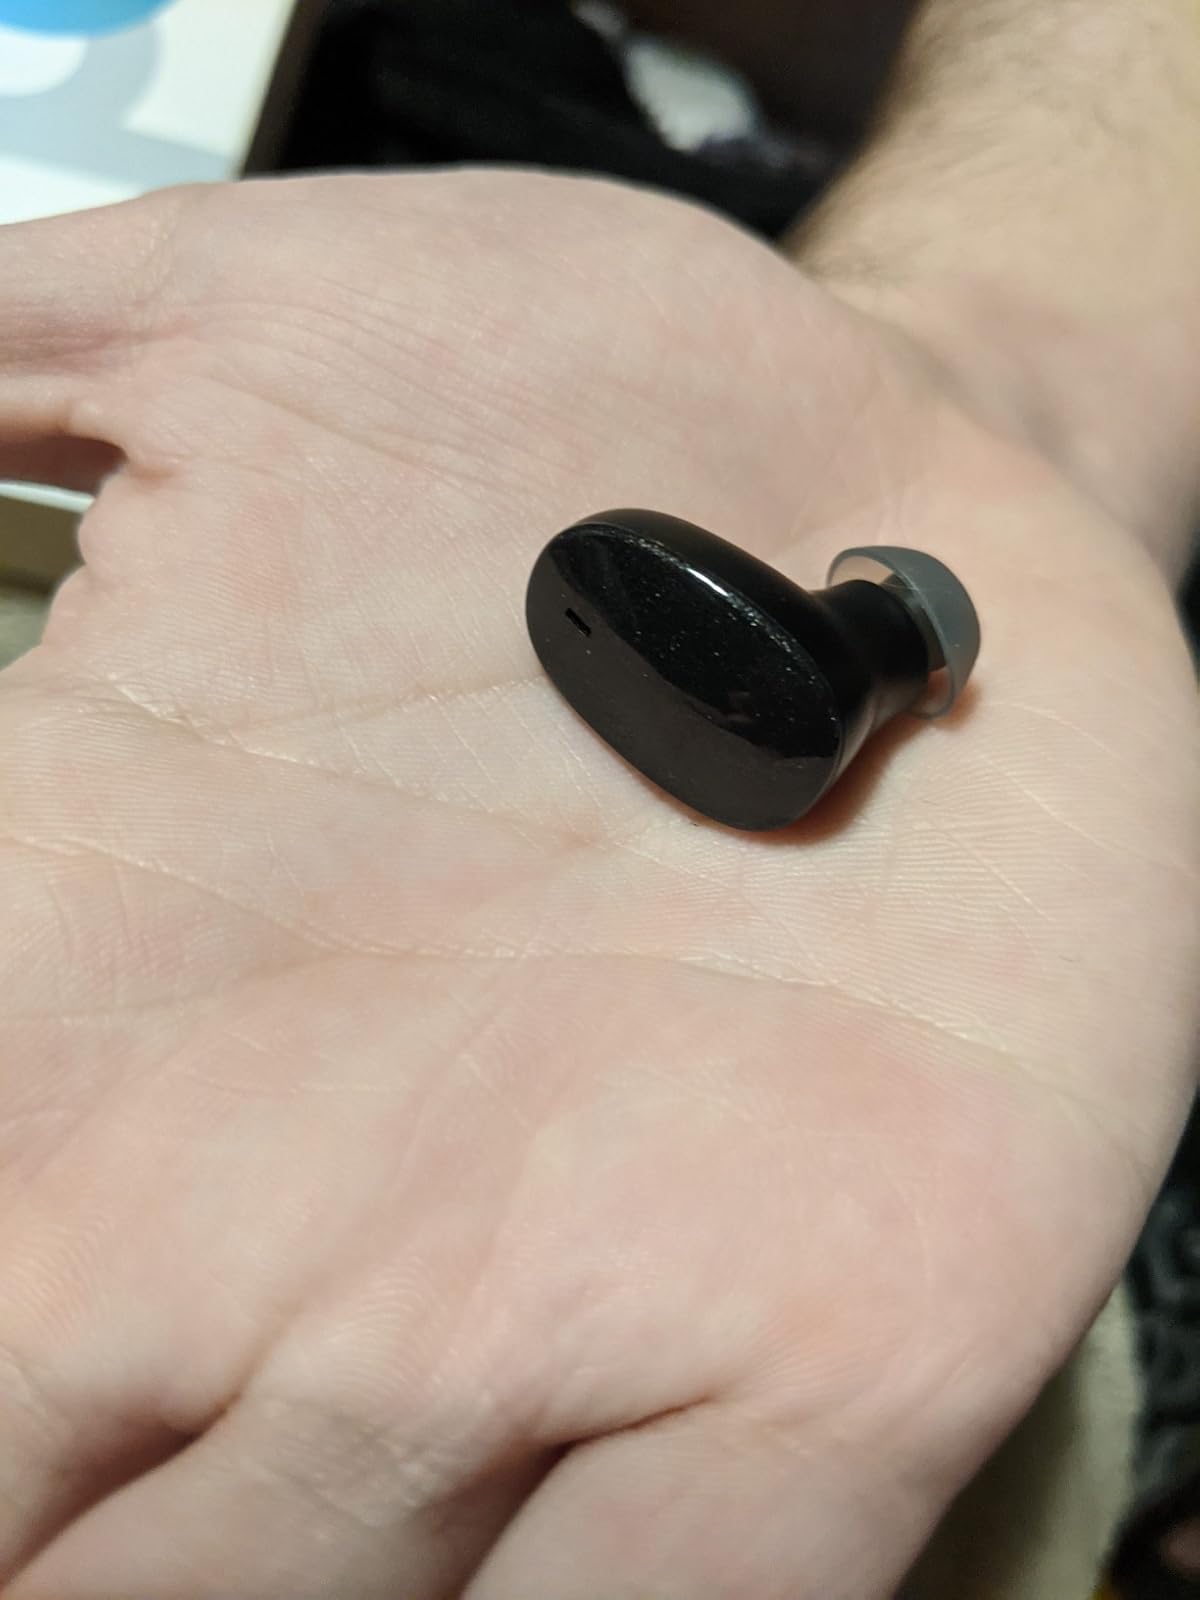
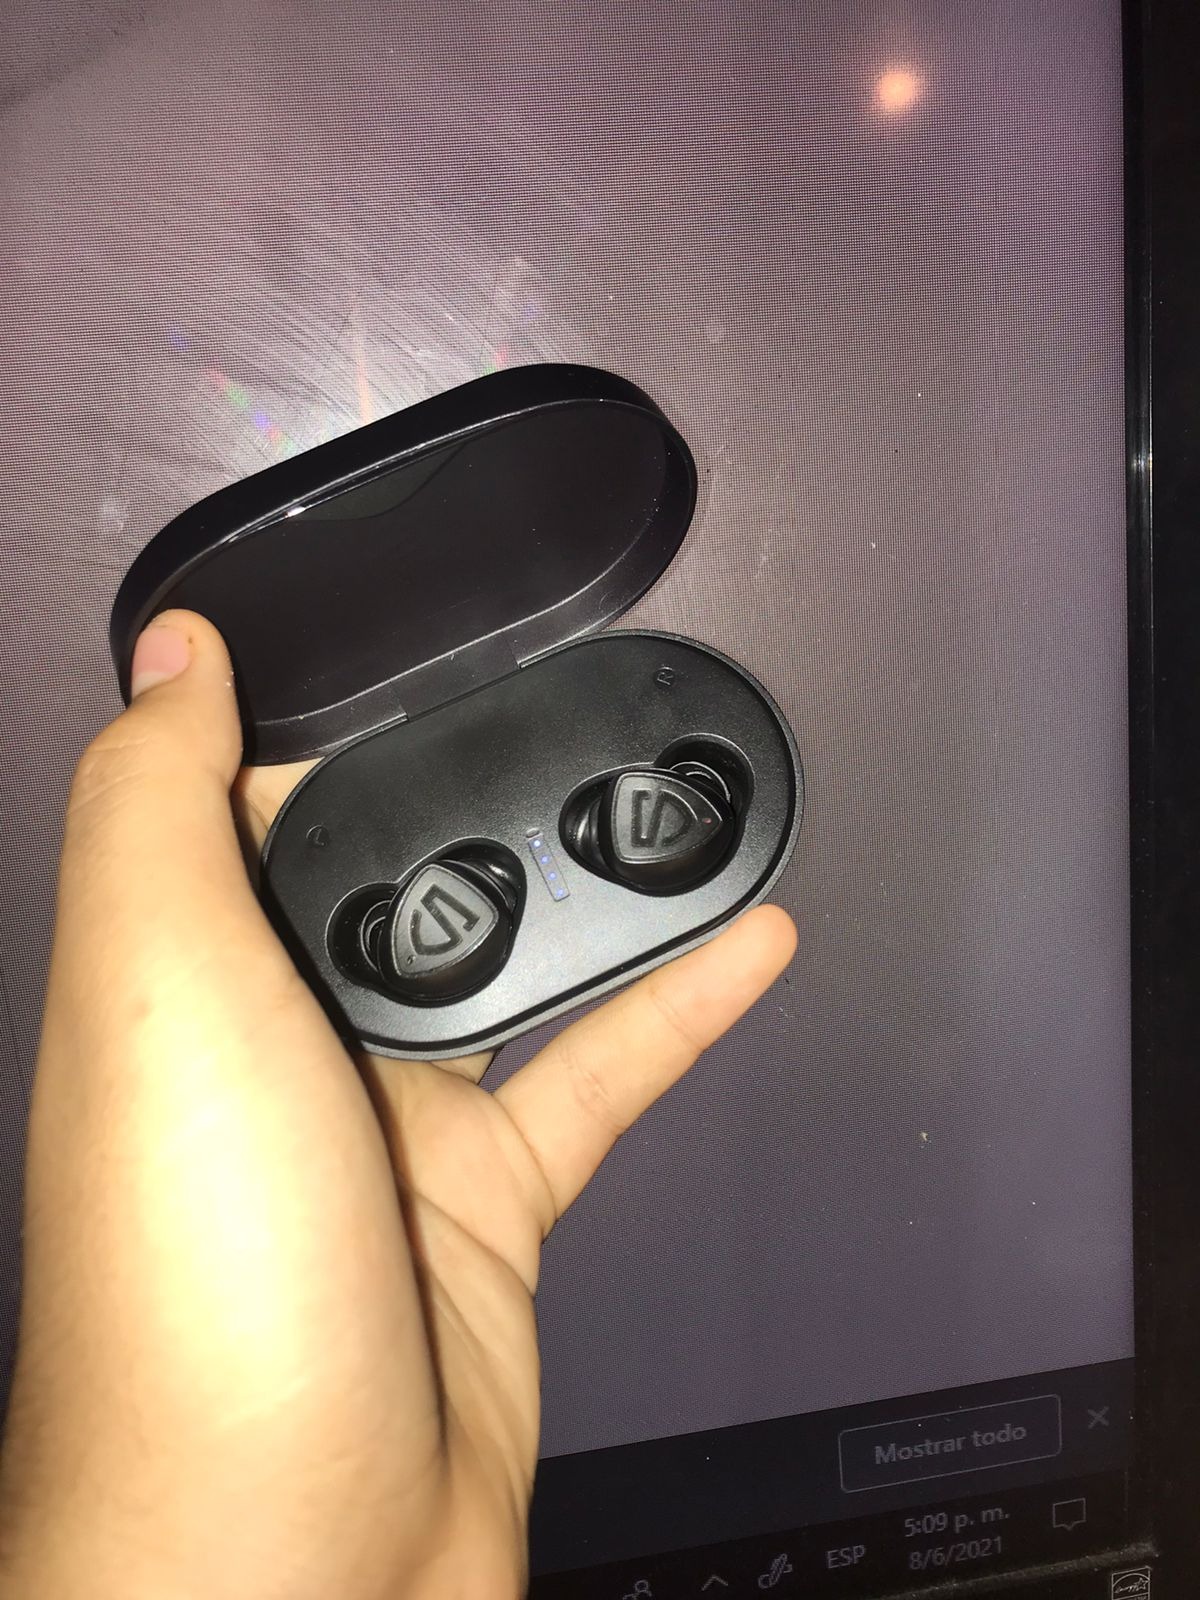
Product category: earbuds
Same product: no